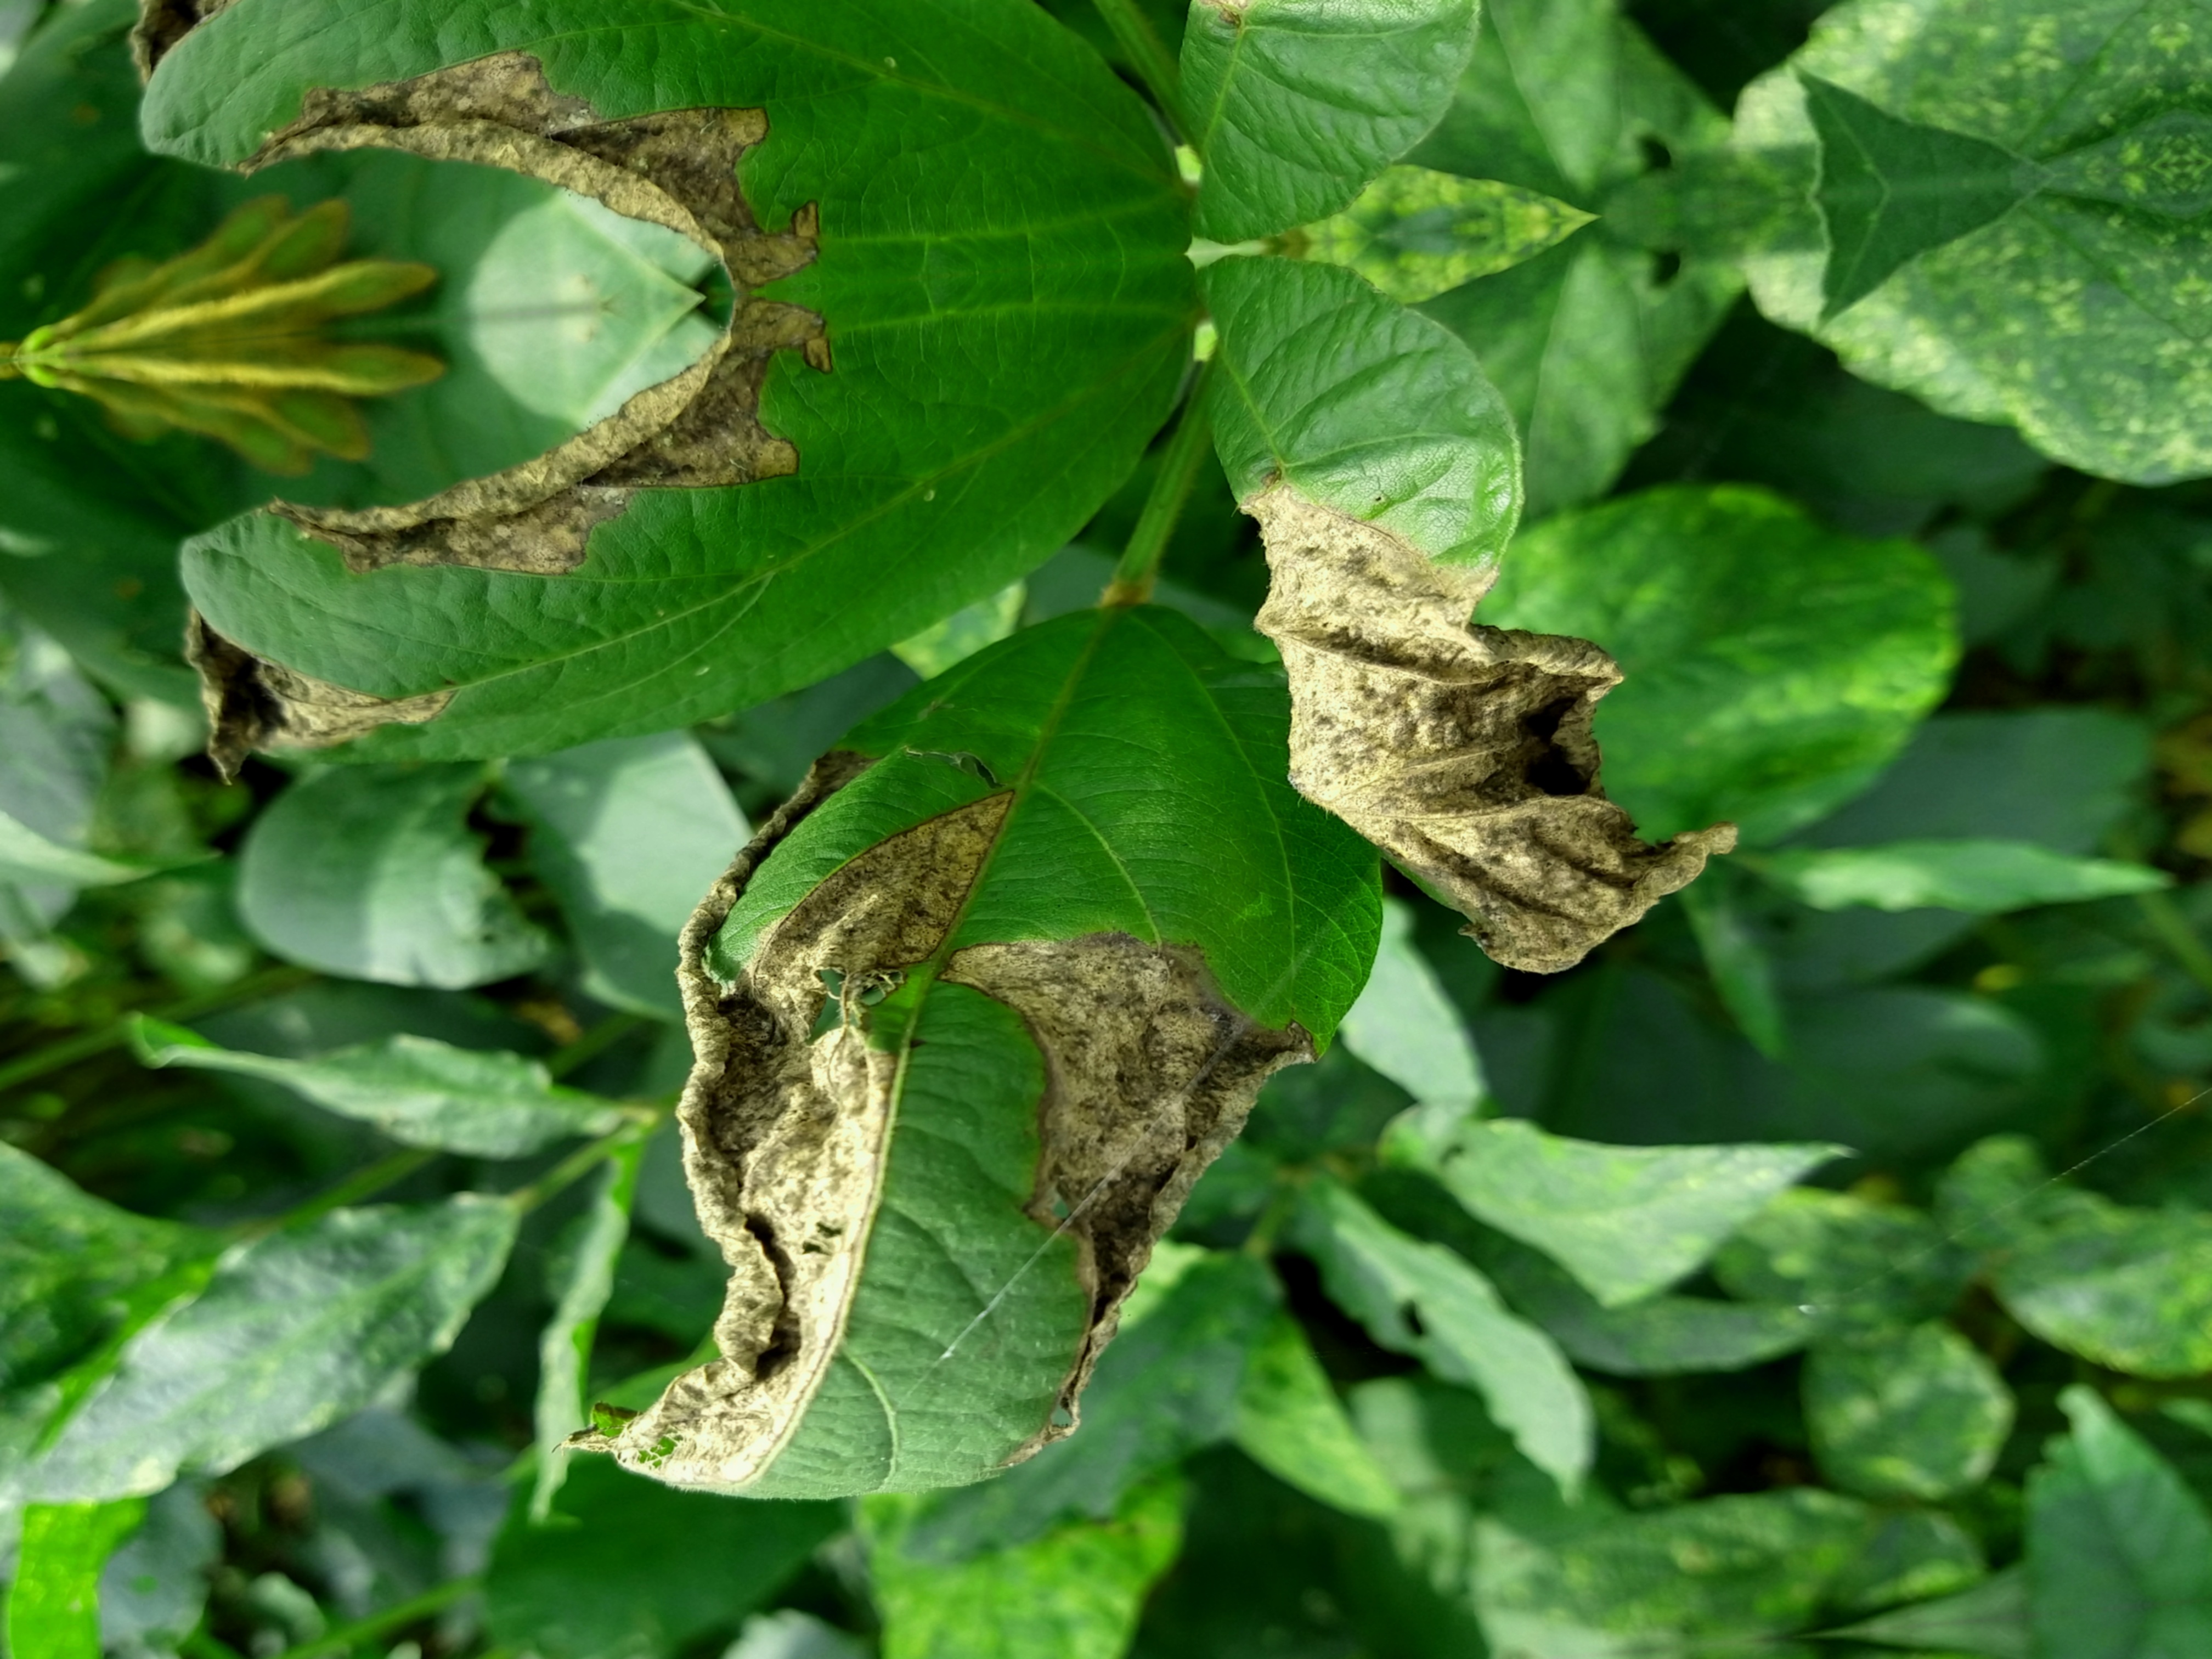
Label: Disease